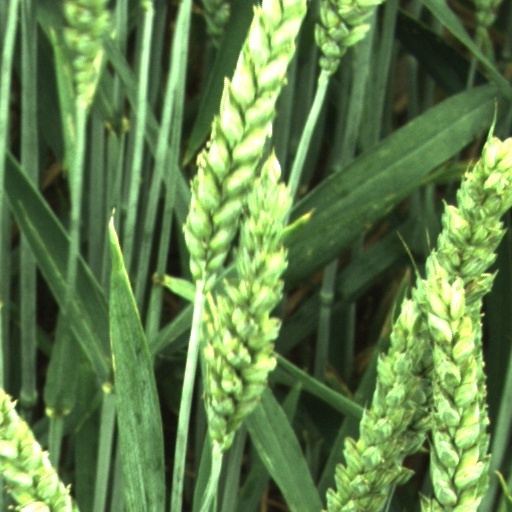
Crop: wheat